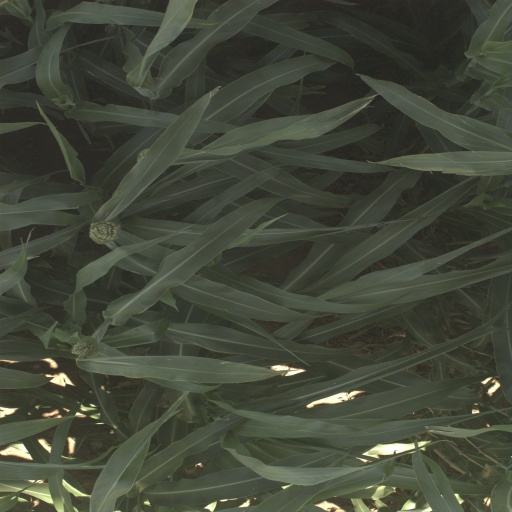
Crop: sorghum